Elena Udrea

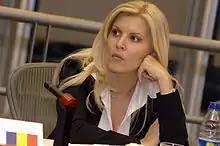
Udrea in 2006

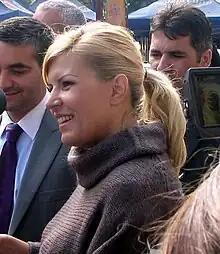
Udrea on a visit to Sinaia in 2009

At the 2008 legislative election, Udrea won 43.4% of the vote in her district, enough to gain a seat in Parliament for Bucharest once redistribution took place. Three days after the legislative session opened, she was sworn into the new office of Tourism Minister. All government employees on two floors of the Victoria Palace were evicted in order to make room for the new ministry. As minister, her goals included raising tourism's share of Romania's GDP from 3.5% in 2008 to 10% by 2012, and a renewed focus on the country's spa towns. During the summer of 2009, a parliamentary committee headed by Ludovic Orban of the opposition National Liberal Party (PNL) investigated alleged abuses at the ministry, including documents signed in Udrea's name by her subordinates, a flawed contracting process, the spending of unallocated funds, and the disbursement of money to town halls based on political rather than tourist-potential criteria. In September, the committee's report recommended her dismissal and criminal charges for abuse of office, conflict of interest and negligence; she refused to resign and denounced the "fabricated accusations".